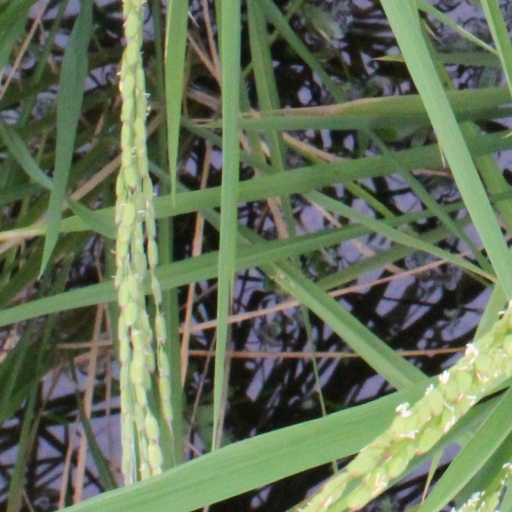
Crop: rice